Poems, Chiefly in the Scottish Dialect (Edinburgh Edition)

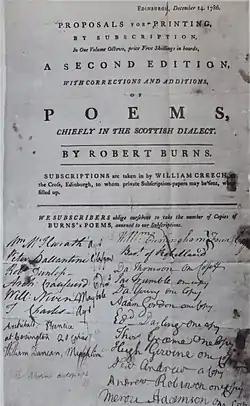
The Advertisement for the First Edinburgh Edition of 1787.

Burns borrowed a copy of the 1787 'Edinburgh Edition' from John Geddes at Edinburgh in 1787 and carried it with him on his Tour of the Highlands. It had been bound in with twenty seven extra blank pages and upon returning it to Geddes in 1789, the owner found that Burns had written twelve poems in it. 'The Geddes Burns' is now with an owner in America and 473 facsimile copies have been published. Geddes was responsible, in his position of influence as a Catholic bishop, in persuading five Catholic seminaries to subscribe to the 'Edinburgh Edition'.